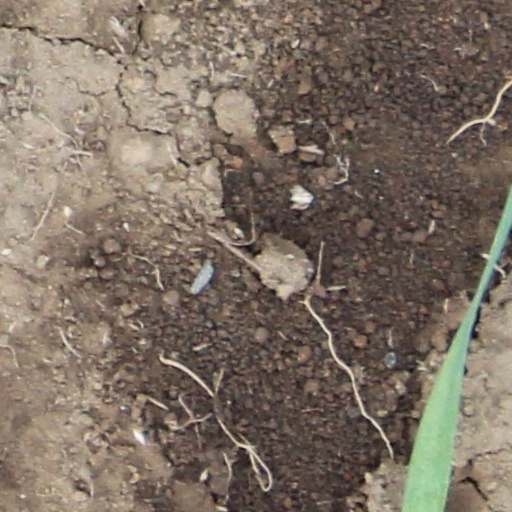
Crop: wheat